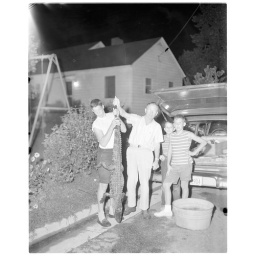
A boy holding up a small alligator, surrounded by other boys and a man